Describe the emotion expressed in this image:  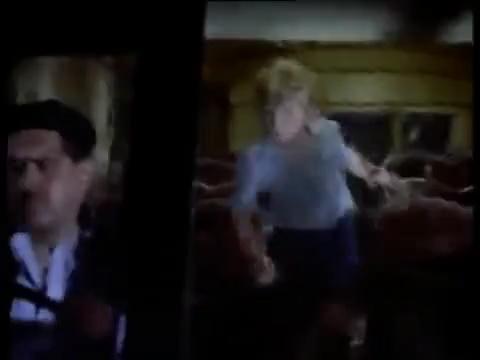
This person displays Suffering, valence and arousal with low intensity.